Miguel Junyent Rovira

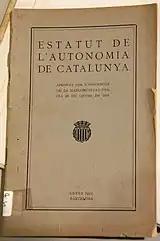
Autonomy draft, 1919

In the Senate Junyent did not distinguish himself with notable activity; in internal works of the chamber he remained rather passive. However, he became heavily engaged in talks between Cortes and a newly formed makeshift Catalan quasi-government, Mancomunitat. Already in 1918 Junyent entered the editorial committee of "Bases d’Autonomia de Catalunya", appointed by Mancomunitat; he also joined comisión extraparlamentaria set up by the Cortes with the purpose of negotiating Catalan autonomous regulations. Junyent joined the faction which advocated unilateral declaration of autonomy instead of pushing the project through the Madrid parliament, which he thought would only water it down. In 1919 together with Cambó and Lerroux he emerged as member of an informal Catalan triumvirate leading the project, joined a common commission formed by Mancomunitat and the Cortes, and edited autonomy text to be subject to popular plebiscite. Together with Cambó and Lerroux, Junyent was also among key Catalan leaders who decided to suspend the autonomy campaign in the spring of 1919, in wake of major strike and social unrest engulfing the region. His ticket in the senate expired in 1919 and apparently he made no effort to renew it.